Capital punishment in Ireland

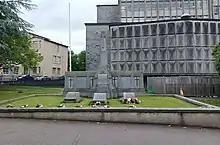
Burial plot and memorial to 13 IRA prisoners executed 1920–1921 and buried in the former Cork County Gaol

Early Irish law discouraged capital punishment. Murder was usually punished with two types of fine: a fixed "éraic" and a variable "Log nEnech"; a murderer was only killed if he and his relatives could not pay the fine. The "Senchas Már"'s description of the execution of the murderer of Saint Patrick's charioteer Odran has been interpreted as a failed attempt to replace restorative justice with retributive justice.